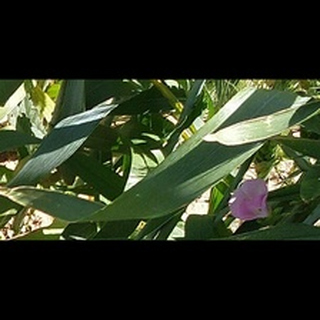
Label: healthy_wheat